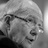
Emotion: neutral